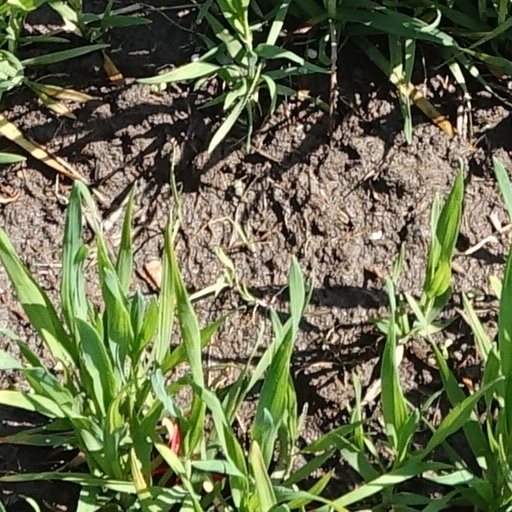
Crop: wheat